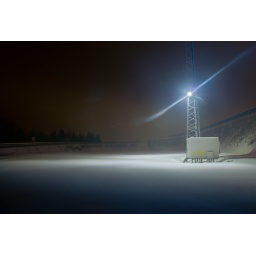
When I came down from the highway I was struck by the quality of the snow, that lay beneath the pole totally undisturbed.